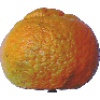
Label: Mandarine 1